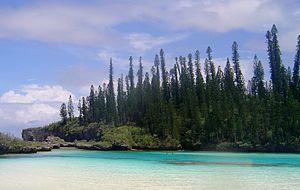
Araucaria columnaris, La Piscine Naturelle, Ile des Pins, Nouvelle Caledonie